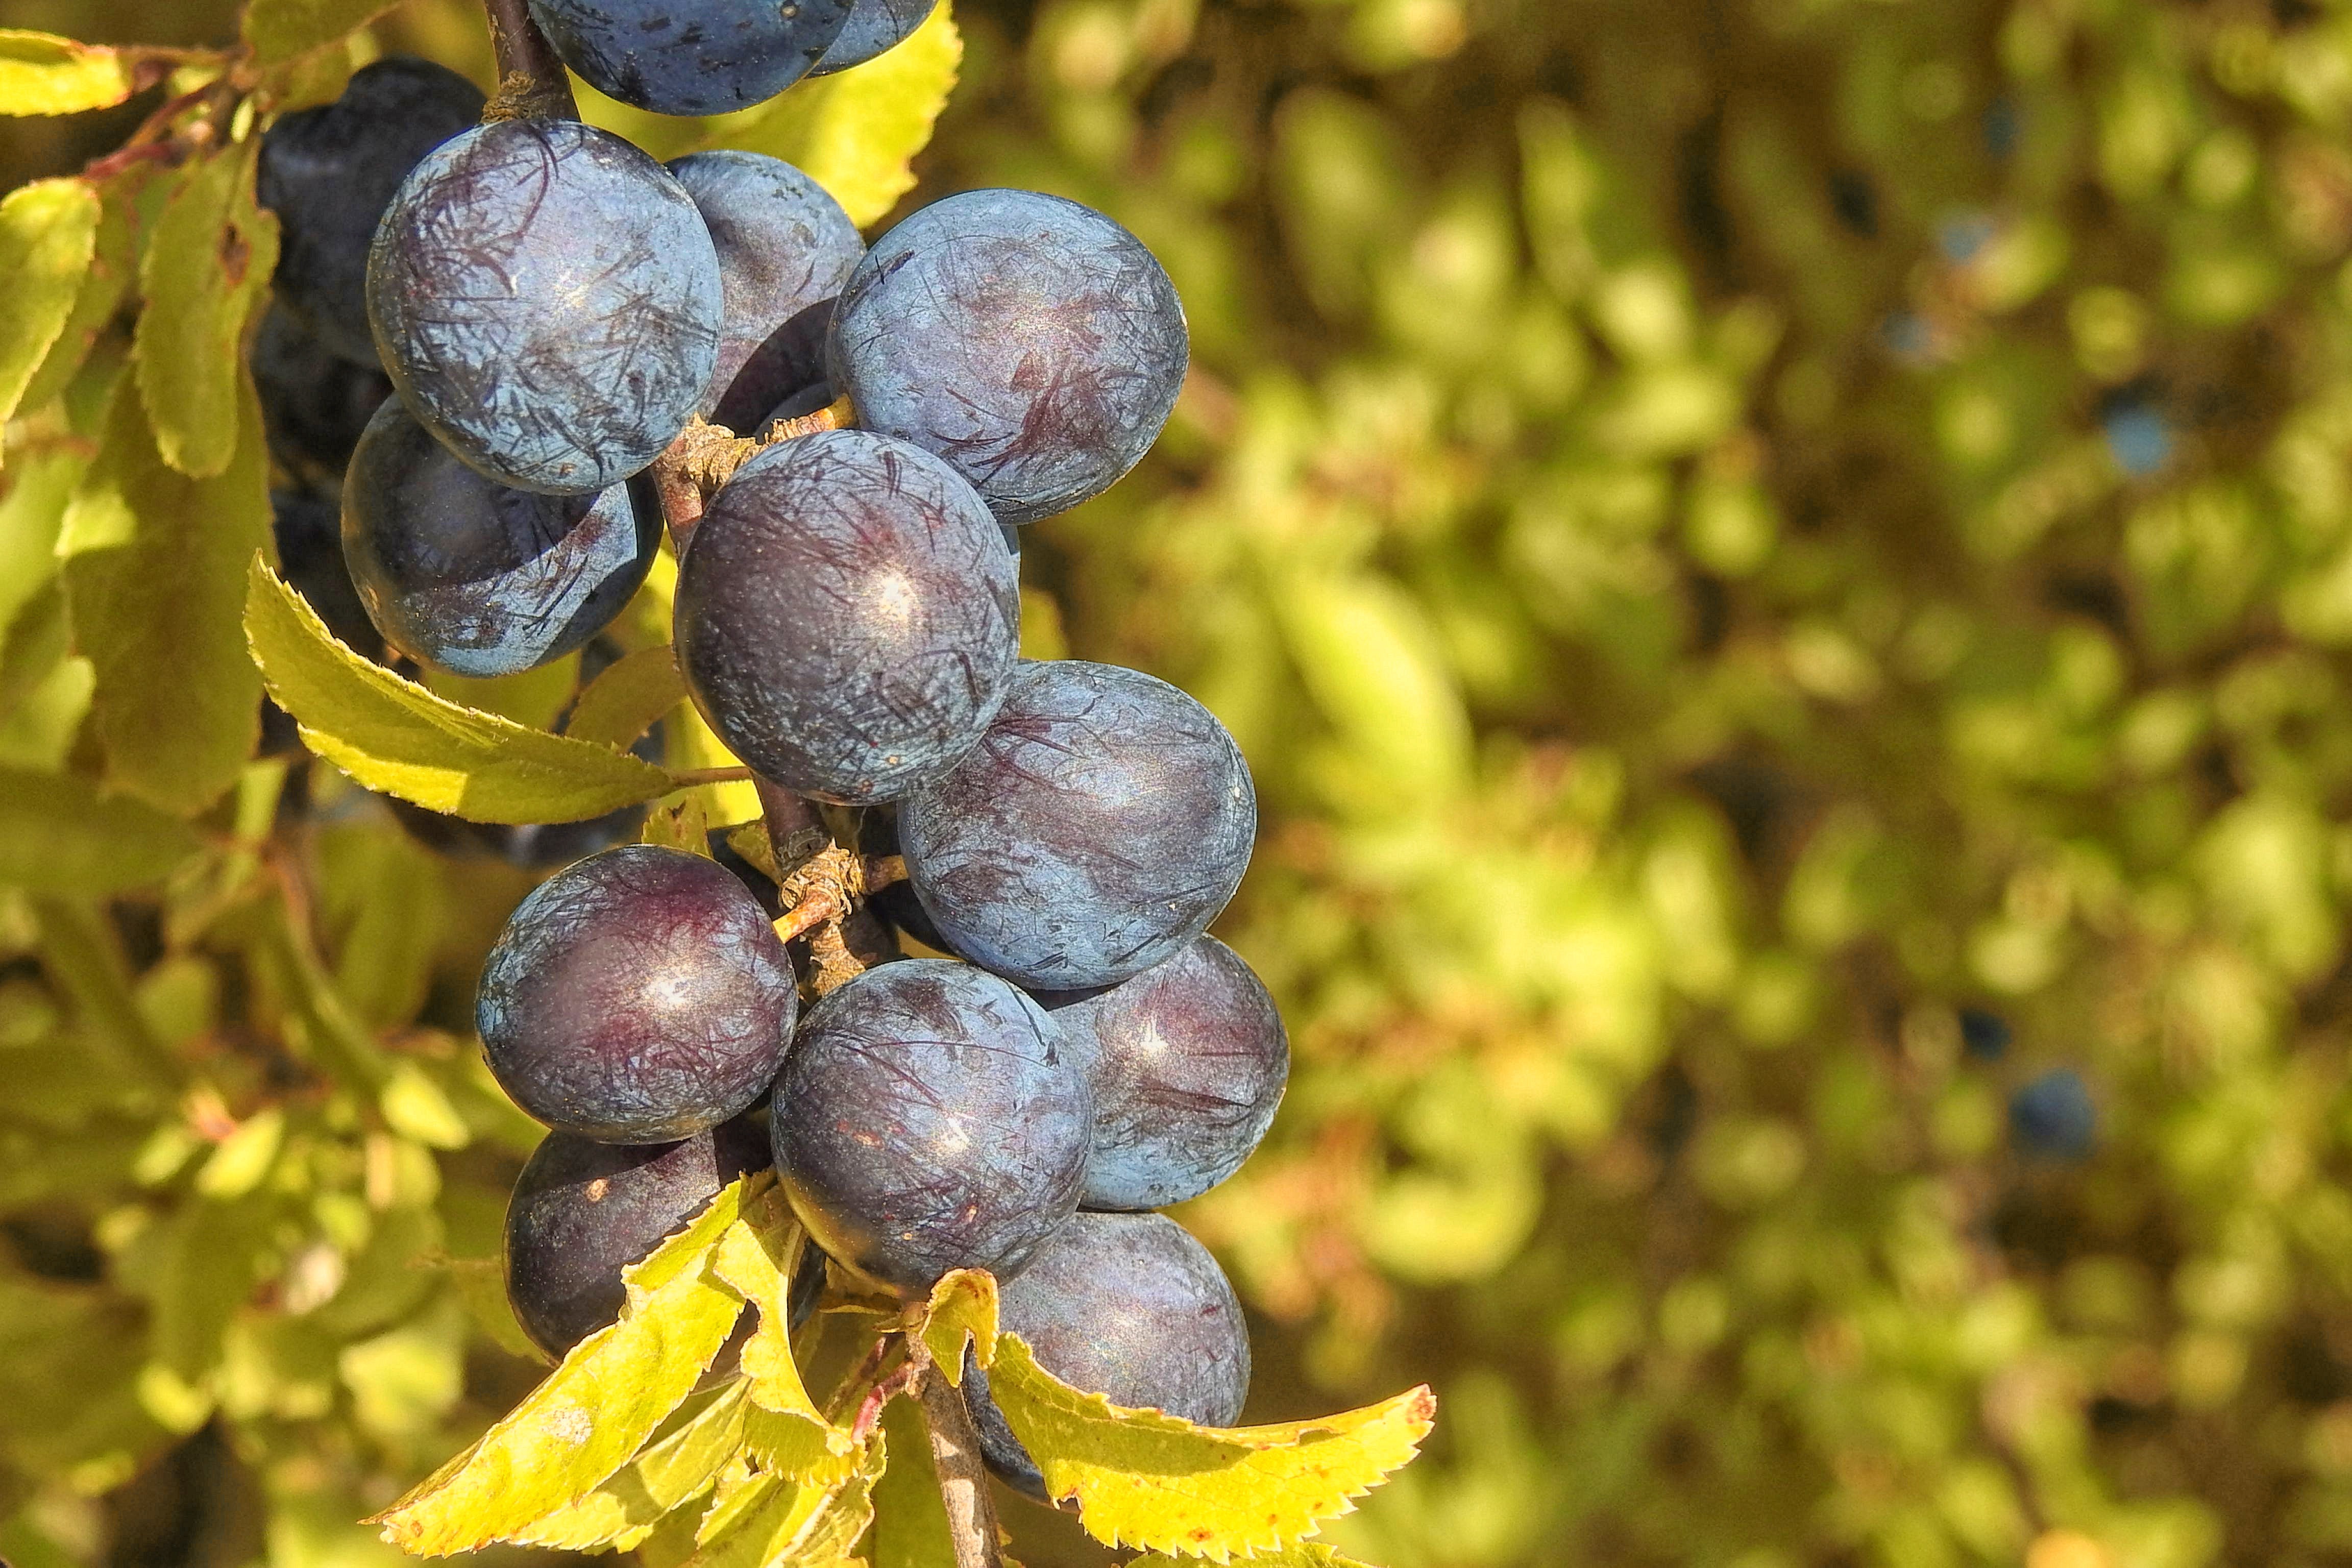
tree, branch, plant, grape, fruit, berry, leaf, flower, food, produce, autumn, black, flora, berries, shrub, prunus spinosa, flowering plant, vitis, black berries, bilberry, belladonna, damson, land plant, grapevine family